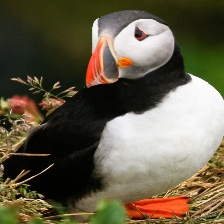
Species: PUFFIN
Scientific name: FRATERCULA